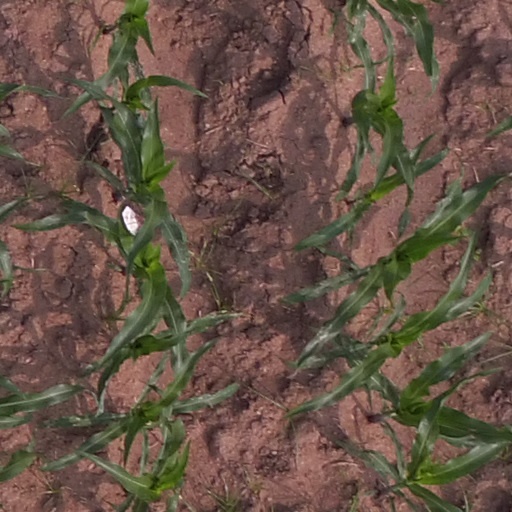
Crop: maize; corn